Avery Company

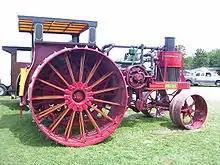
Avery (drawbar)- (belt pully) horsepower tractor.

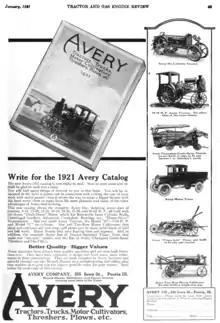
An advertisement for the Avery Company in "Tractor and Gas Engine Review", January 1921. Its product line for 1921 included tractors, trucks, threshers, plows, motor cultivators, and other implements.

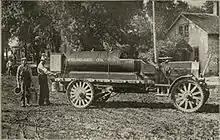
Avery truck with cast steel rim wheels used by Standard Oil Company, circa 1917.

In 1912, the entire Avery Company plant covered more than twenty-seven acres. The company, progressive for its time, established a dispensary on site that was staffed five hours each day by two doctors. It also started its own insurance company about the same time. The main factory building and the associated warehouses covered another six and a half acres. The sections of the plant were joined by a company-designed trolley system used to transport parts. At the time, it manufactured steam and gasoline traction engines, mounted steel water tanks, self-lift plows, farm wagons, corn planters, traction hauling wagons, traction steam shovels, threshing machinery and all required attachments, riding and walking cultivators, single and double row stalk cutters and gasoline tractors. At its height, it called itself "The Largest Tractor Company in the World" and employed 2,600 men, manufacturing eight different tractors along with motor cultivators and trucks. The company offered a broad line of tractors and engines, ranging from one–row cultivator to a huge tractor.